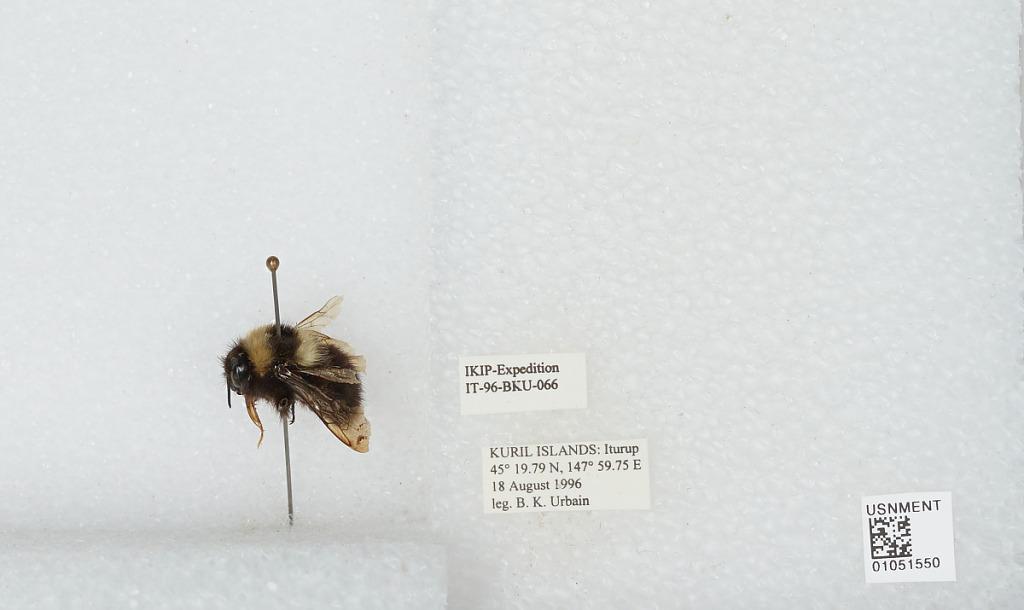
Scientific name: Bombus sp.
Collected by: B. Urbain
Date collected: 1996-8-18
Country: Russia
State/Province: Sakhalin
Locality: Iturup, Kuril Islands
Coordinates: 45.3297, 147.996